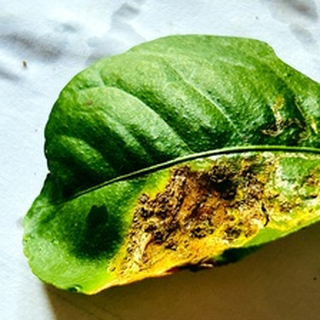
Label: lemon_citrus_canker